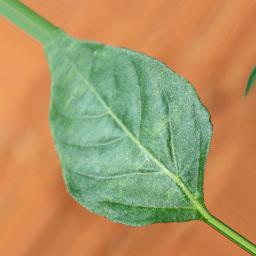
Label: healthy